B.F.C. Whitehouse Field

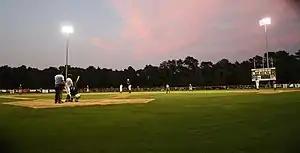

B.F.C. Whitehouse Field, or Whitehouse Field, is a baseball venue in Harwich, Massachusetts, home to the Harwich Mariners of the Cape Cod Baseball League (CCBL).